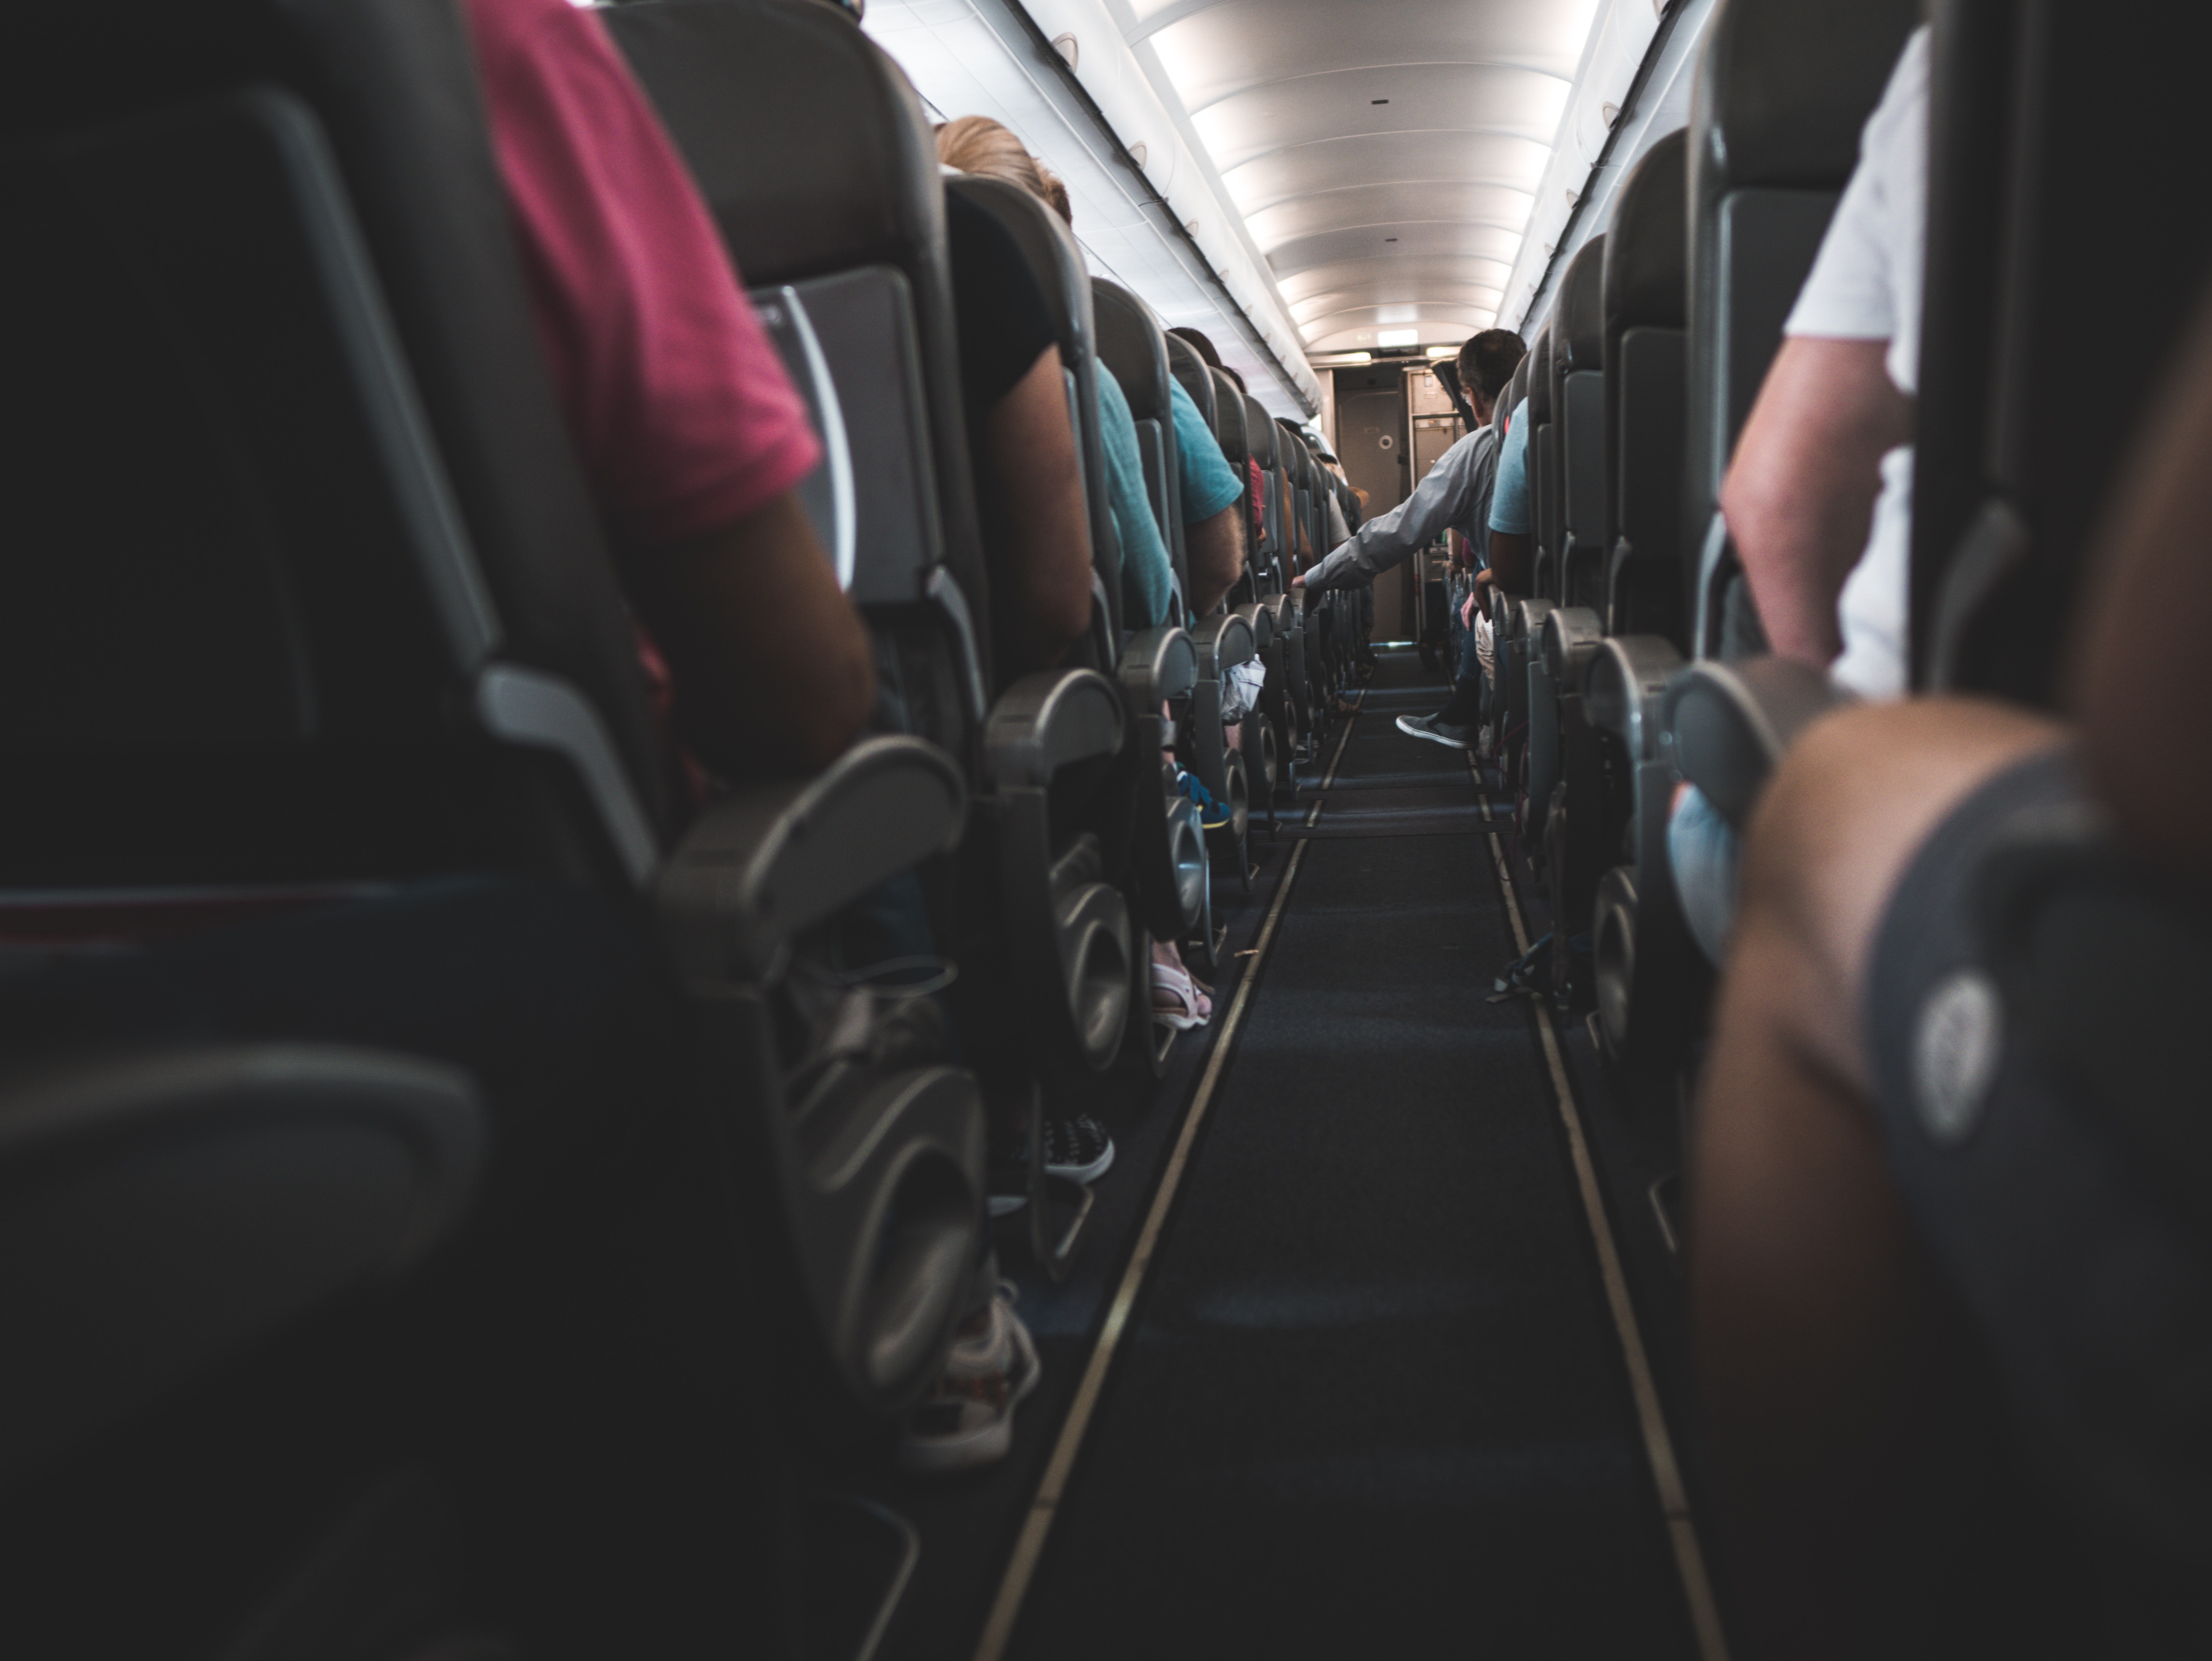
transport, mode of transport, vehicle, air travel, passenger, airline, public transport, train